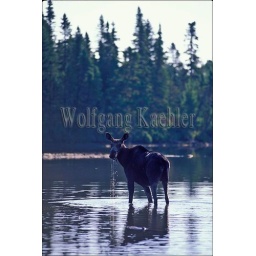
Usa, maine, moosehead lake near rockwood, socatean stream, moose cow in river feeding